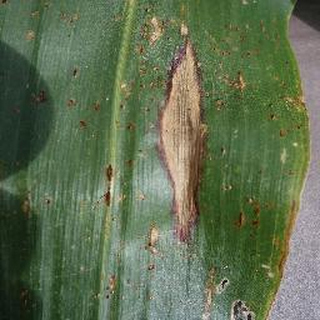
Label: corn_northern_leaf_blight